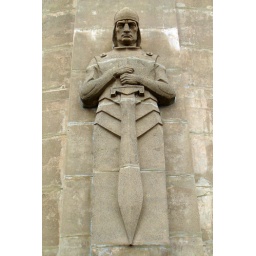
As seen on the historic Washburn water tower in Minneapolis,Minnesota.